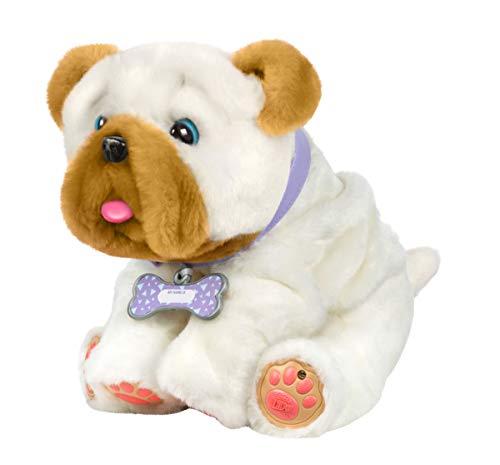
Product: Little Live Pets - My Kissing Puppy - Wrinkles
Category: Toys & Games | Stuffed Animals & Plush Toys | Stuffed Animals & Teddy Bears
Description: I make cute puppy sounds.
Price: $37.27
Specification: ProductDimensions:9.8x5x6.2inches|ItemWeight:2pounds|ShippingWeight:2.02pounds(Viewshippingratesandpolicies)|ASIN:B07C2YMFVQ|Itemmodelnumber:28756|Manufacturerrecommendedage:5-15months|Batteries:4AAAbatteriesrequired.(included)